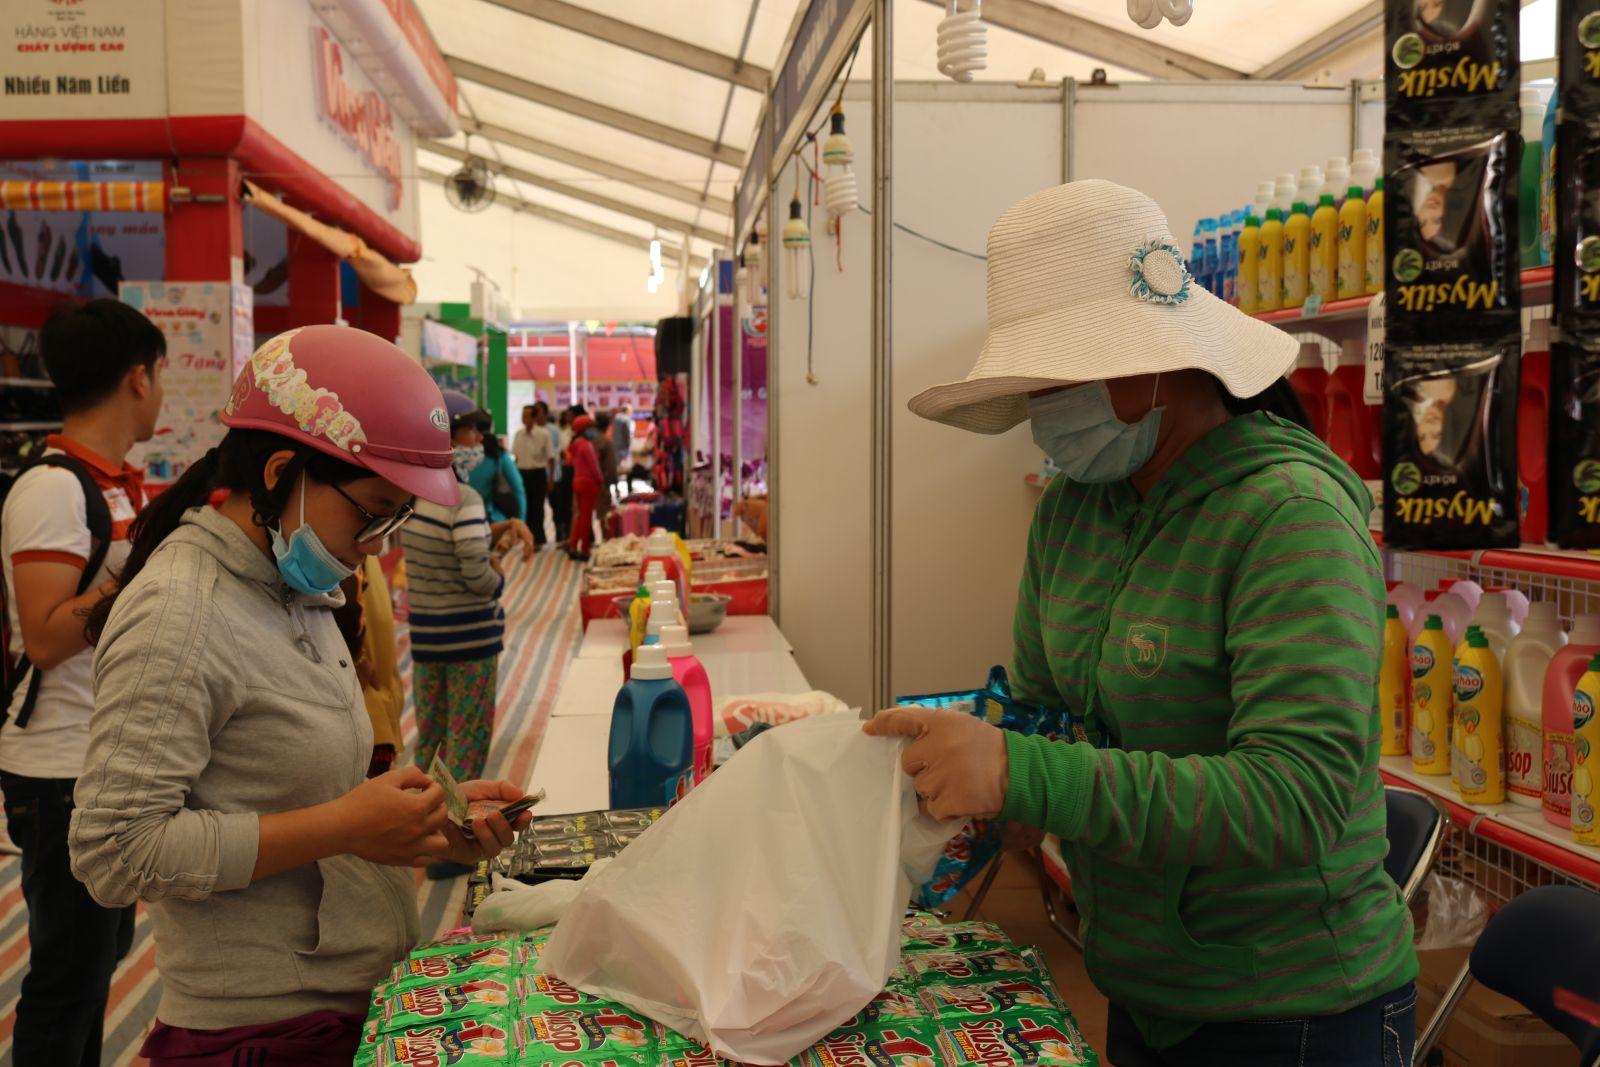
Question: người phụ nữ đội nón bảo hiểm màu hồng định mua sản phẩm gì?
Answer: nước rửa chén